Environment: lab
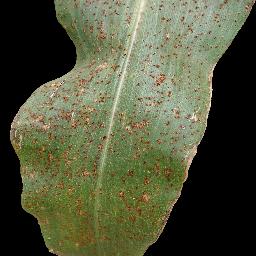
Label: common_rust